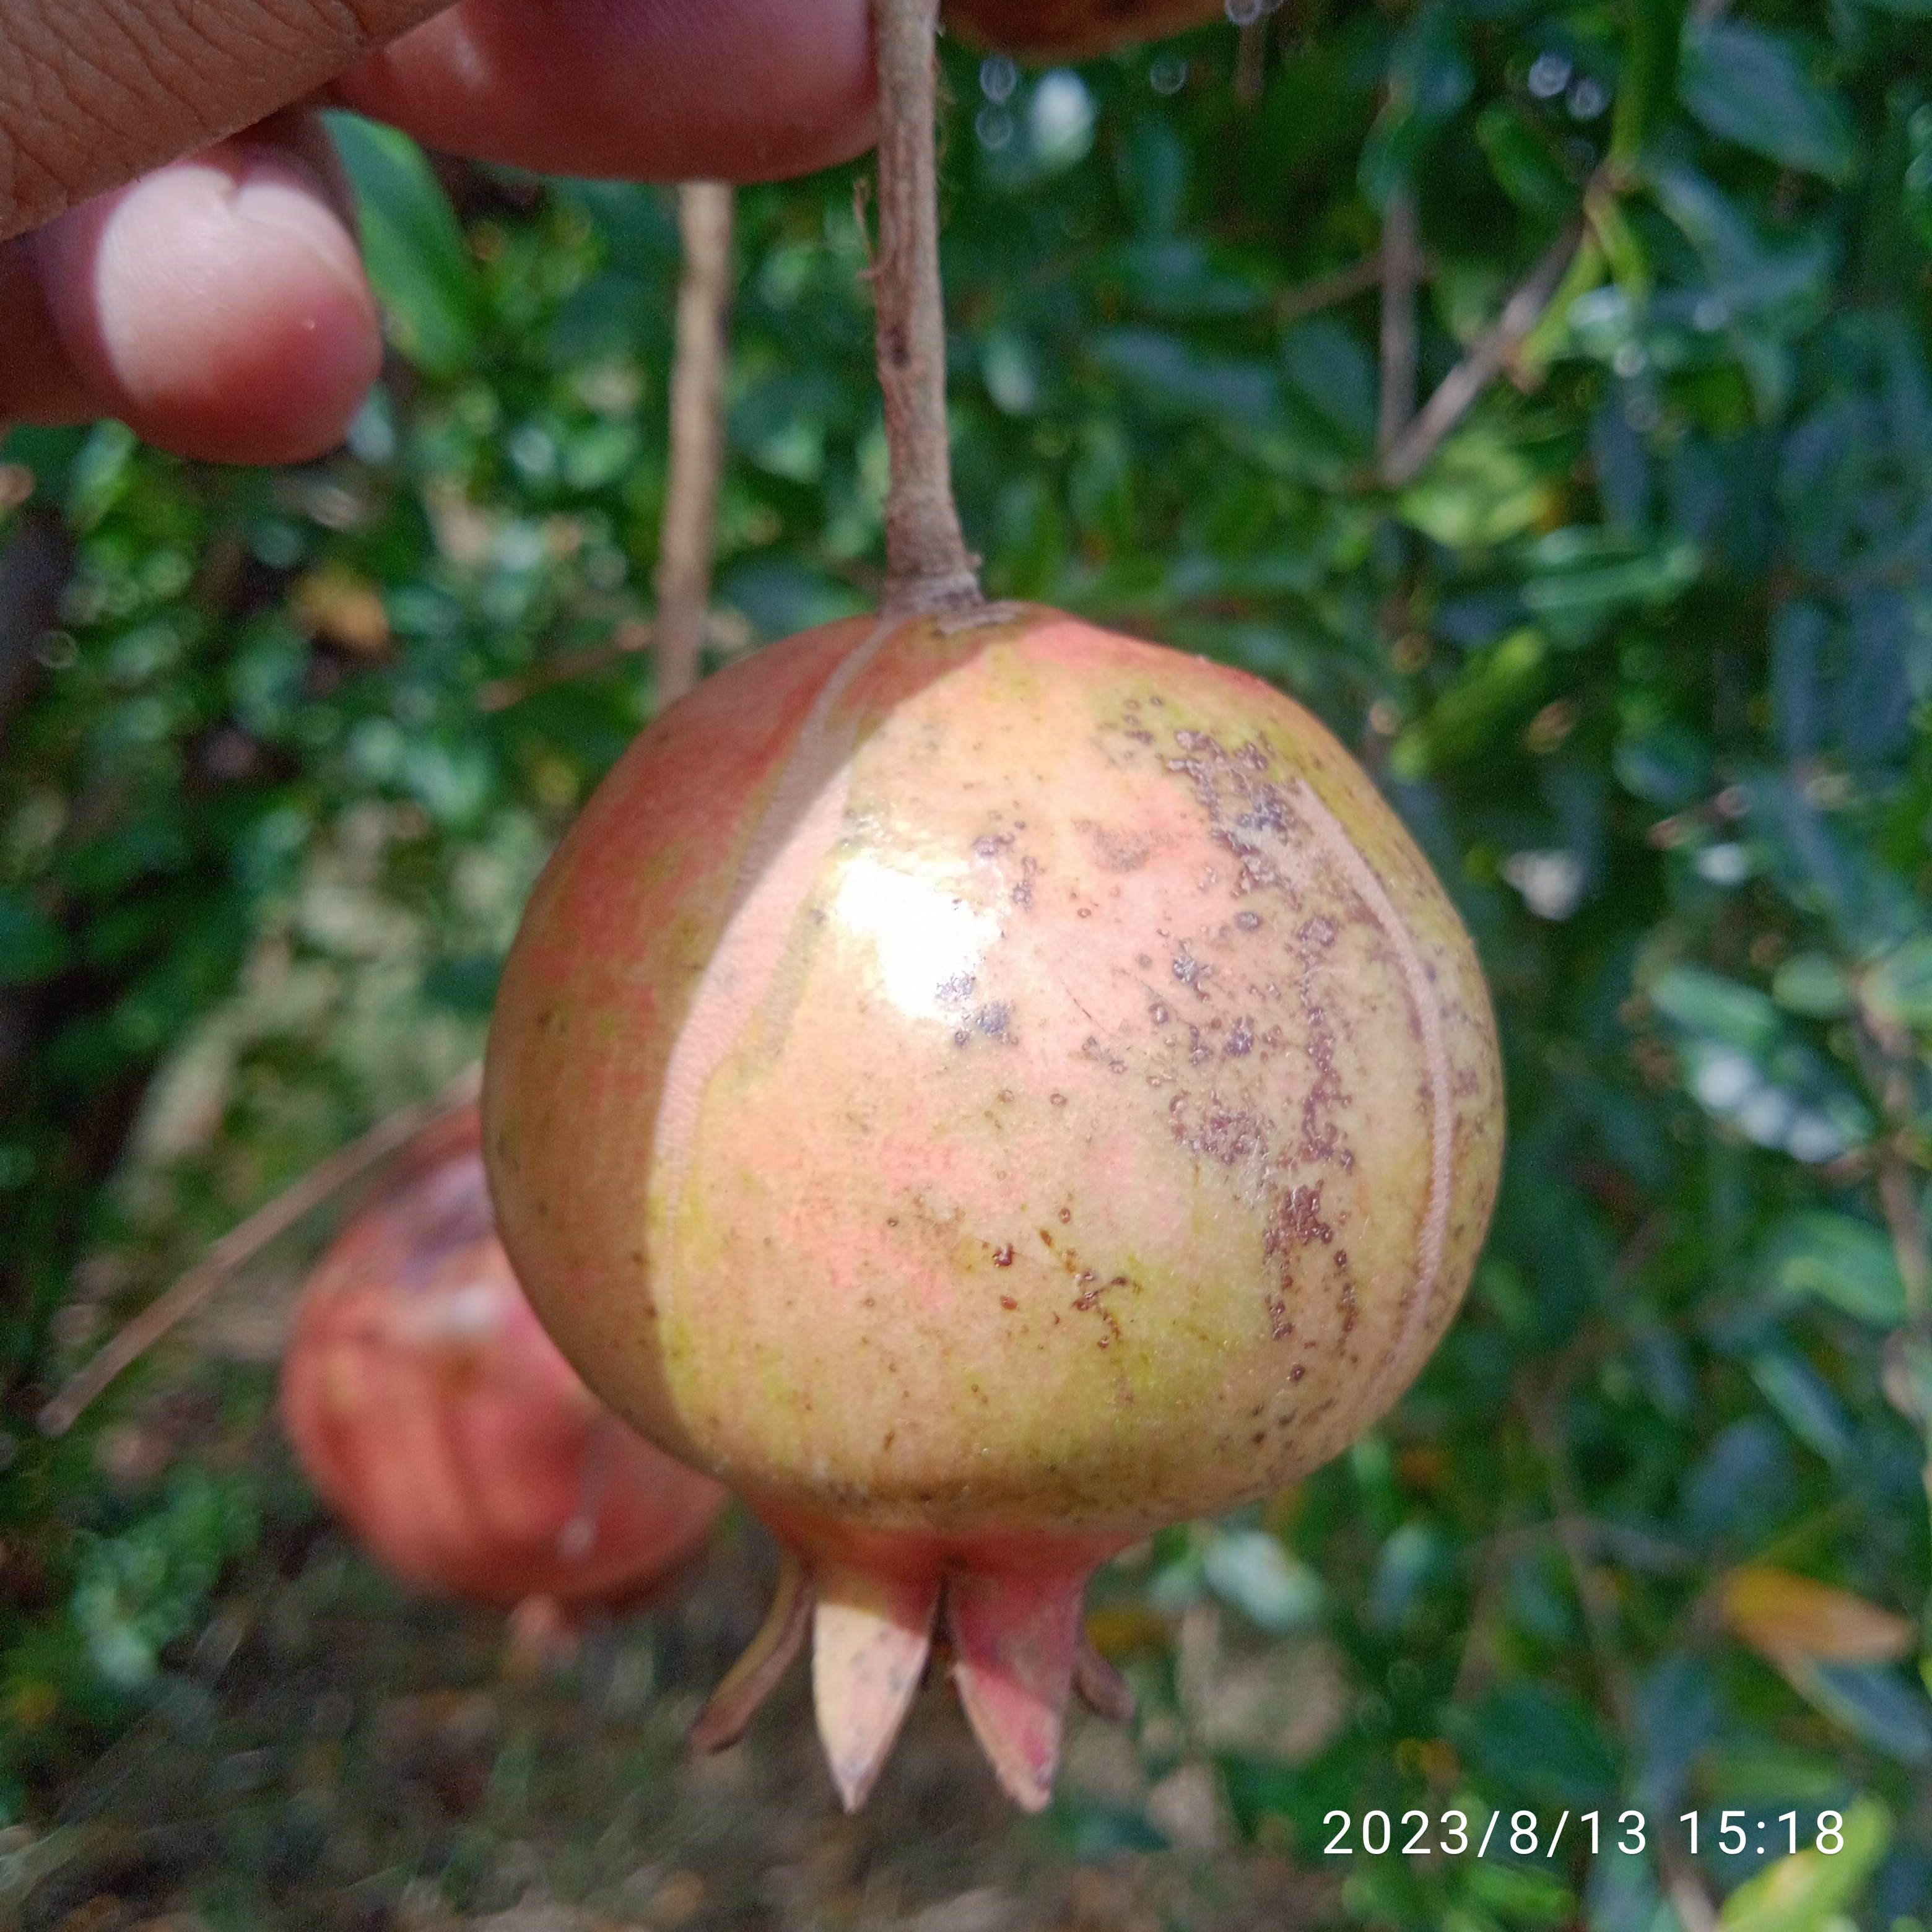
Label: Cercospora